The Sick Bag Song

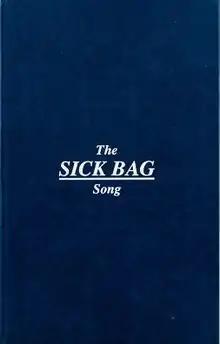
First edition (publ. Canongate)

The book was announced in March 2015. Cave handwrote the book on airplane sick bags while on tour in North America in 2014.